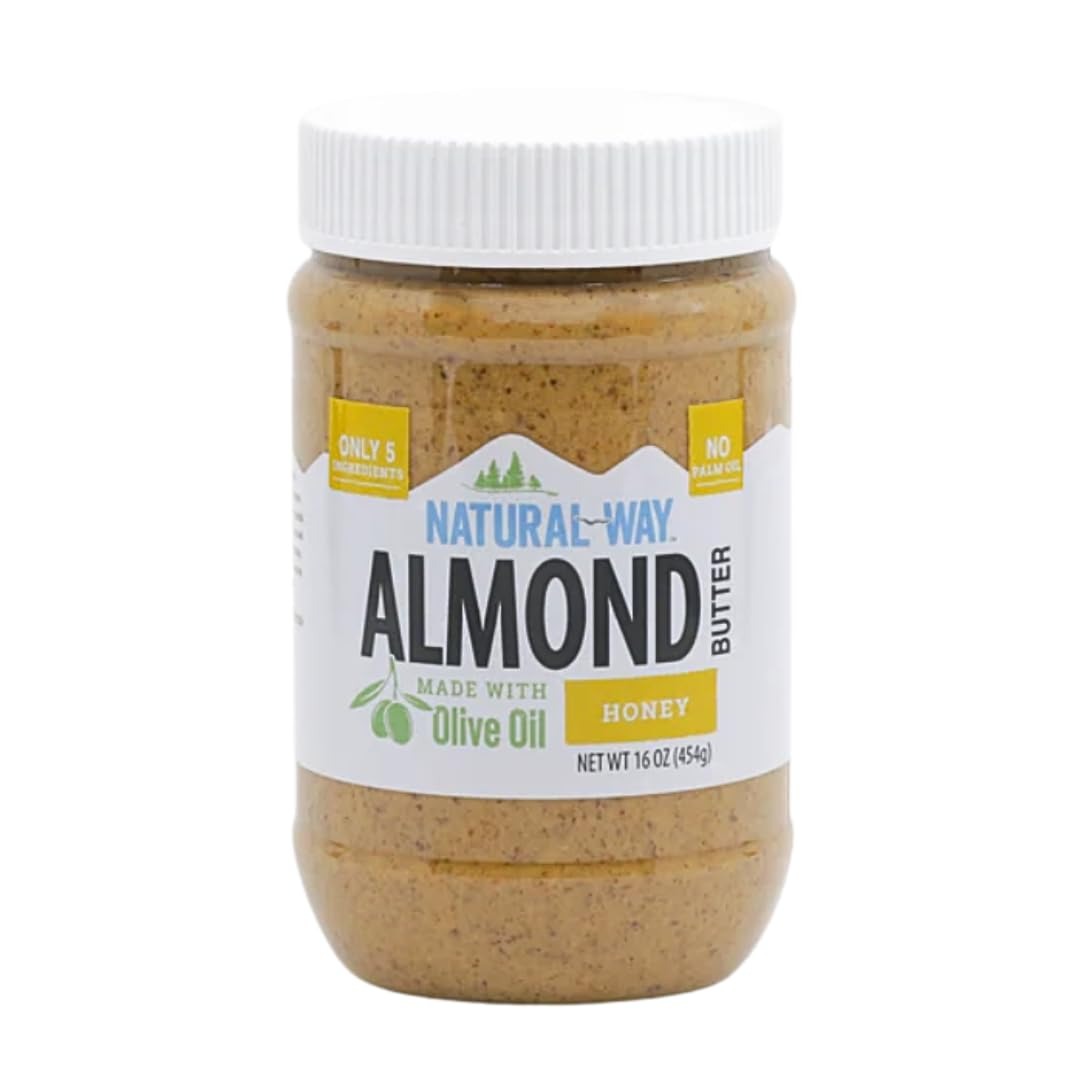
Item Name: Natural Way Almond Butter, Honey, (1) 16 Ounce Jar - Made with Olive Oil, No Hydrogenated Oils, Non-GMO, Gluten Free
Bullet Point 1: NATURAL: One 16oz jar containing 100% natural olive oil, honey, and roasted almonds makes for an amazing taste experience
Bullet Point 2: PROTEIN: Each serving is packed with 6 grams of protein
Bullet Point 3: PLANT BASED: 100% Plant based, this almond butter is compatible with high-protein diets and is keto friendly
Bullet Point 4: NO PALM OIL: Free from palm oil and has NO hydrogenated oils
Bullet Point 5: NON-GMO & GLUTEN FREE: Non GMO Project Verified & Gluten Free Certified
Value: 16.0
Unit: Ounce

Price: 9.97